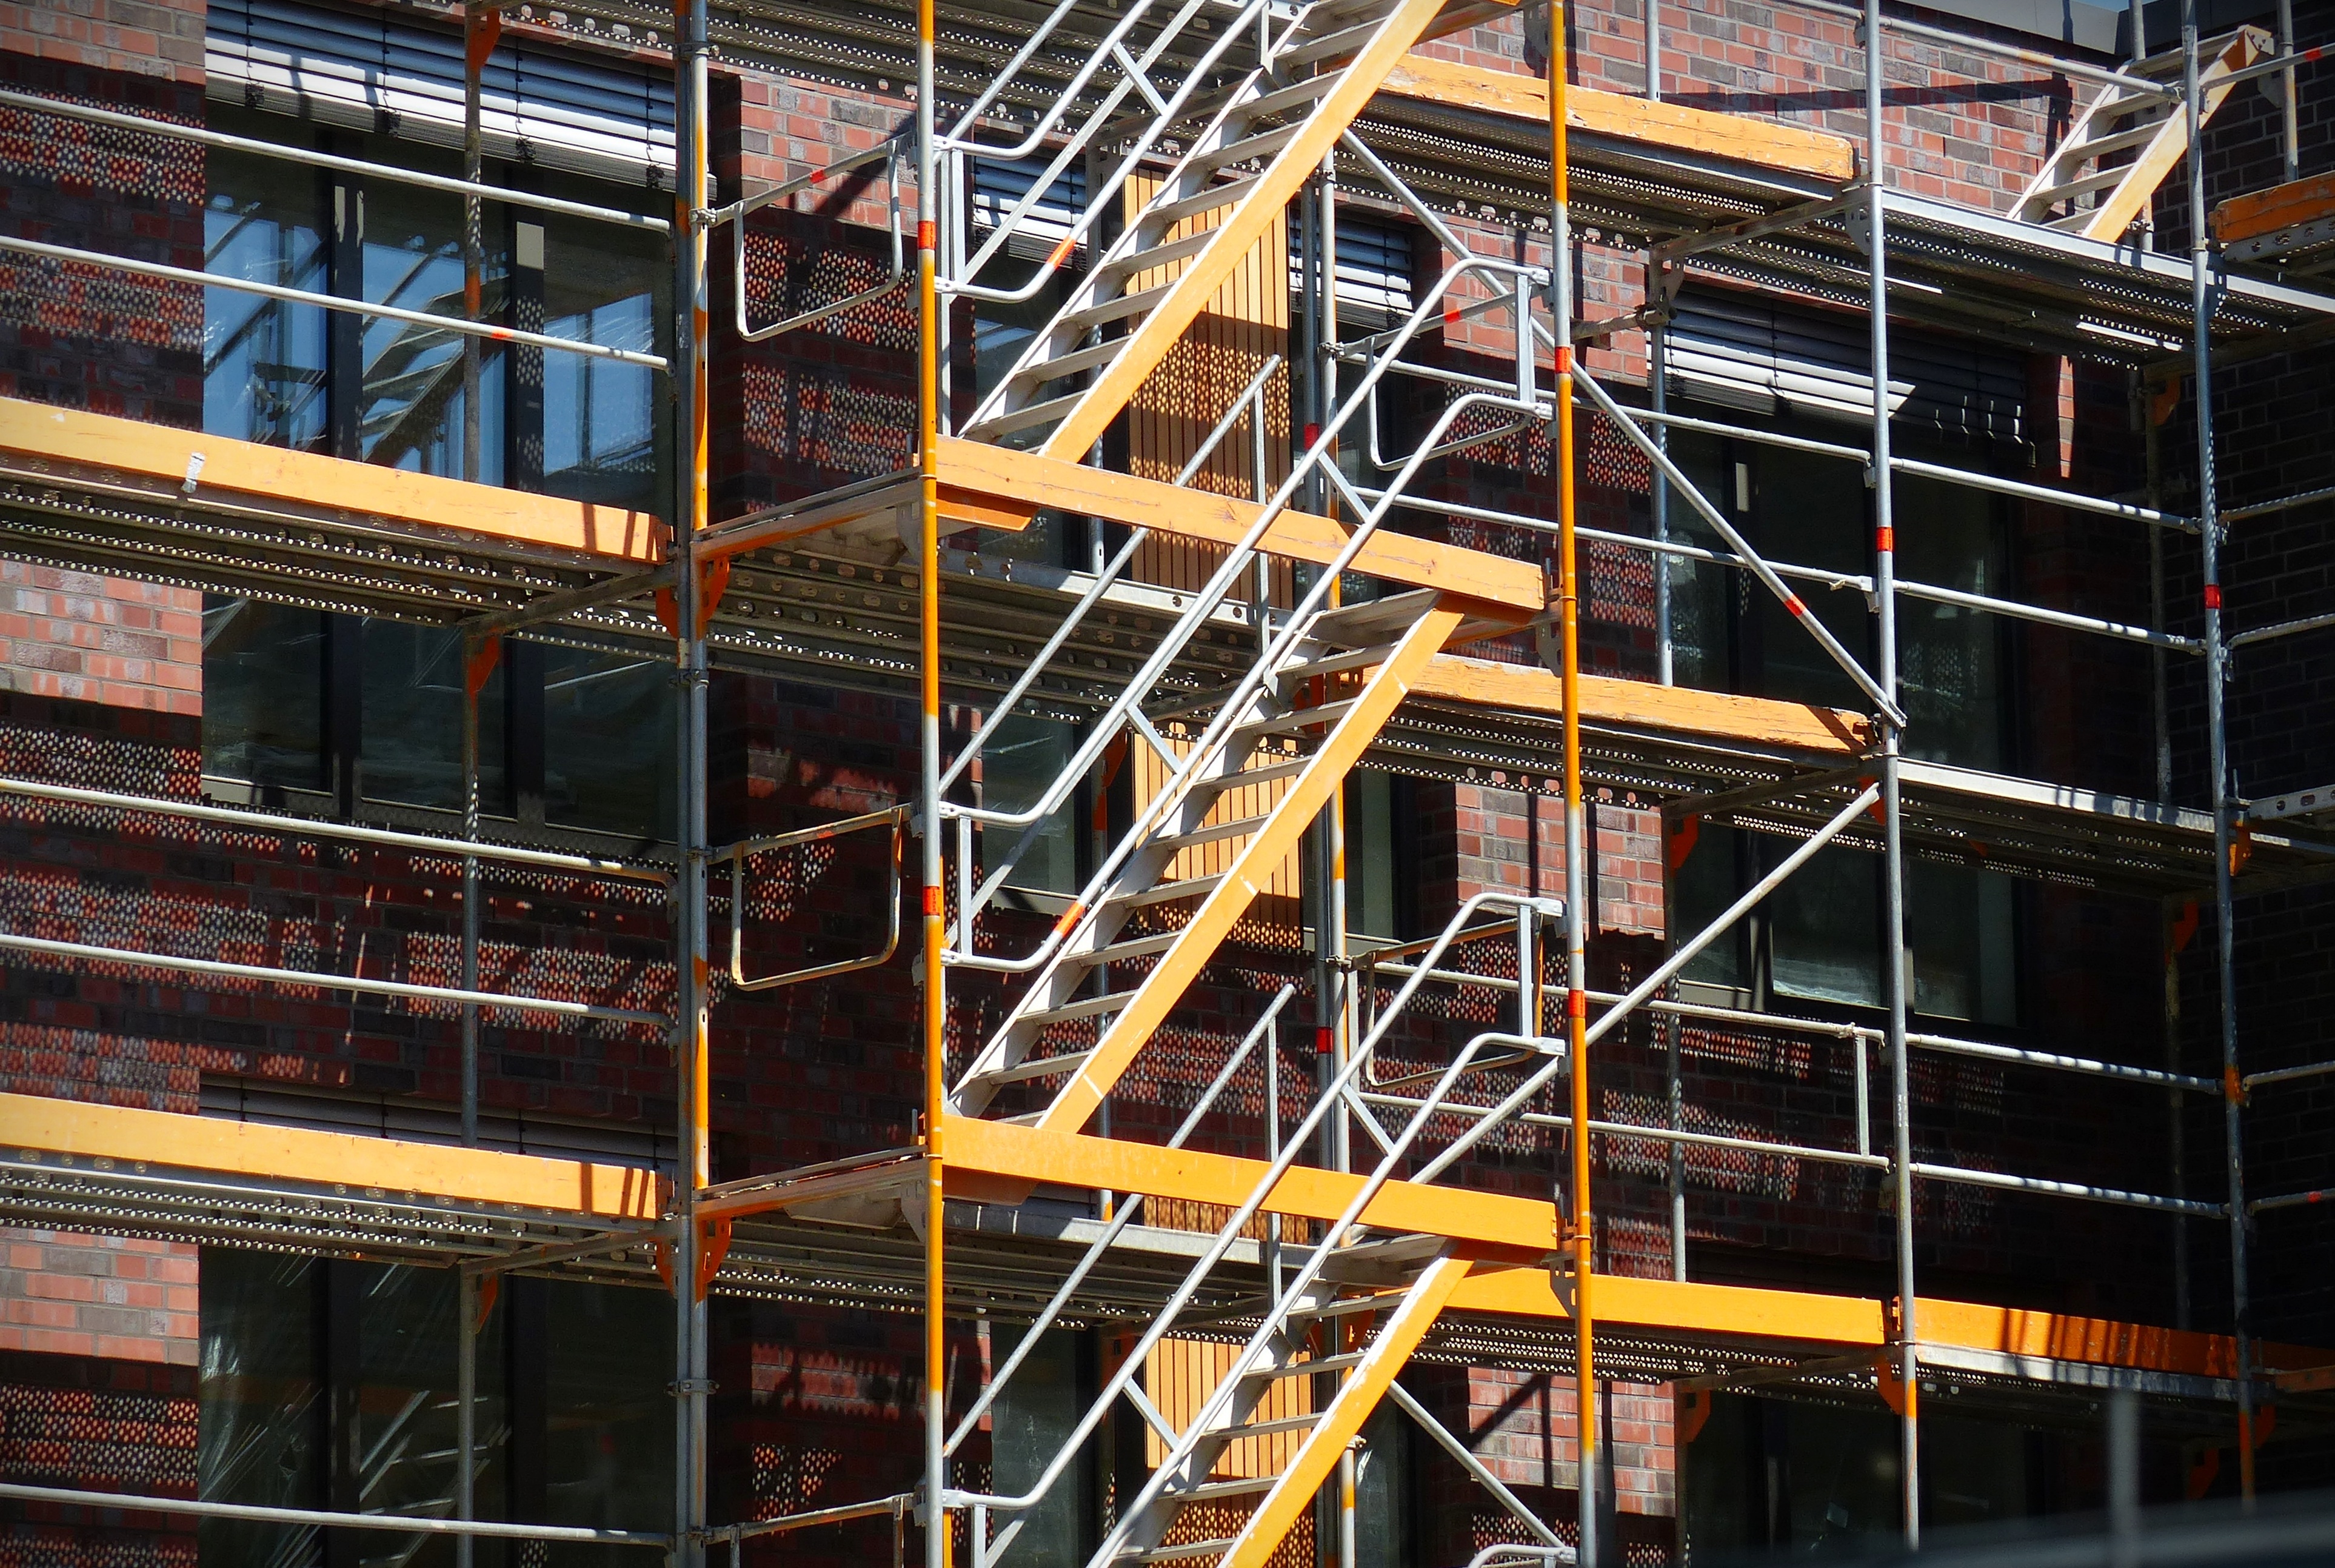
architecture, structure, construction, facade, stairs, scaffolding, site, rise, metropolis, strive, scaffold, house construction, urban area